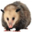
Label: possum